Souldern

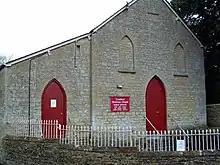
Souldern Wesleyan Reform chapel

In 1851 a stone-built Methodist Reform chapel was completed in Souldern. In 1857 most Methodist Reform congregations merged with the Wesleyan Association, but Souldern chapel was one of a minority that rejected the merger and together founded the Wesleyan Reform Union instead.